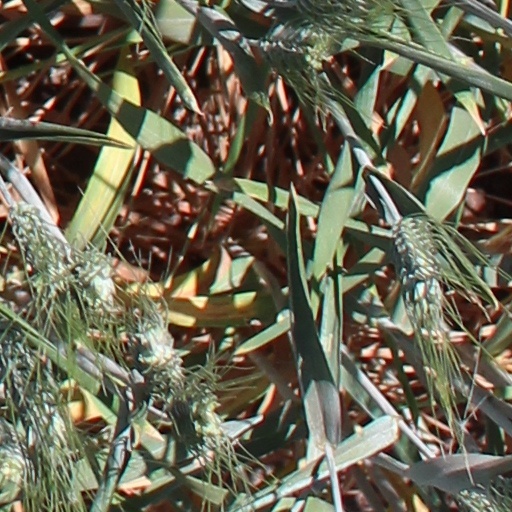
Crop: wheat